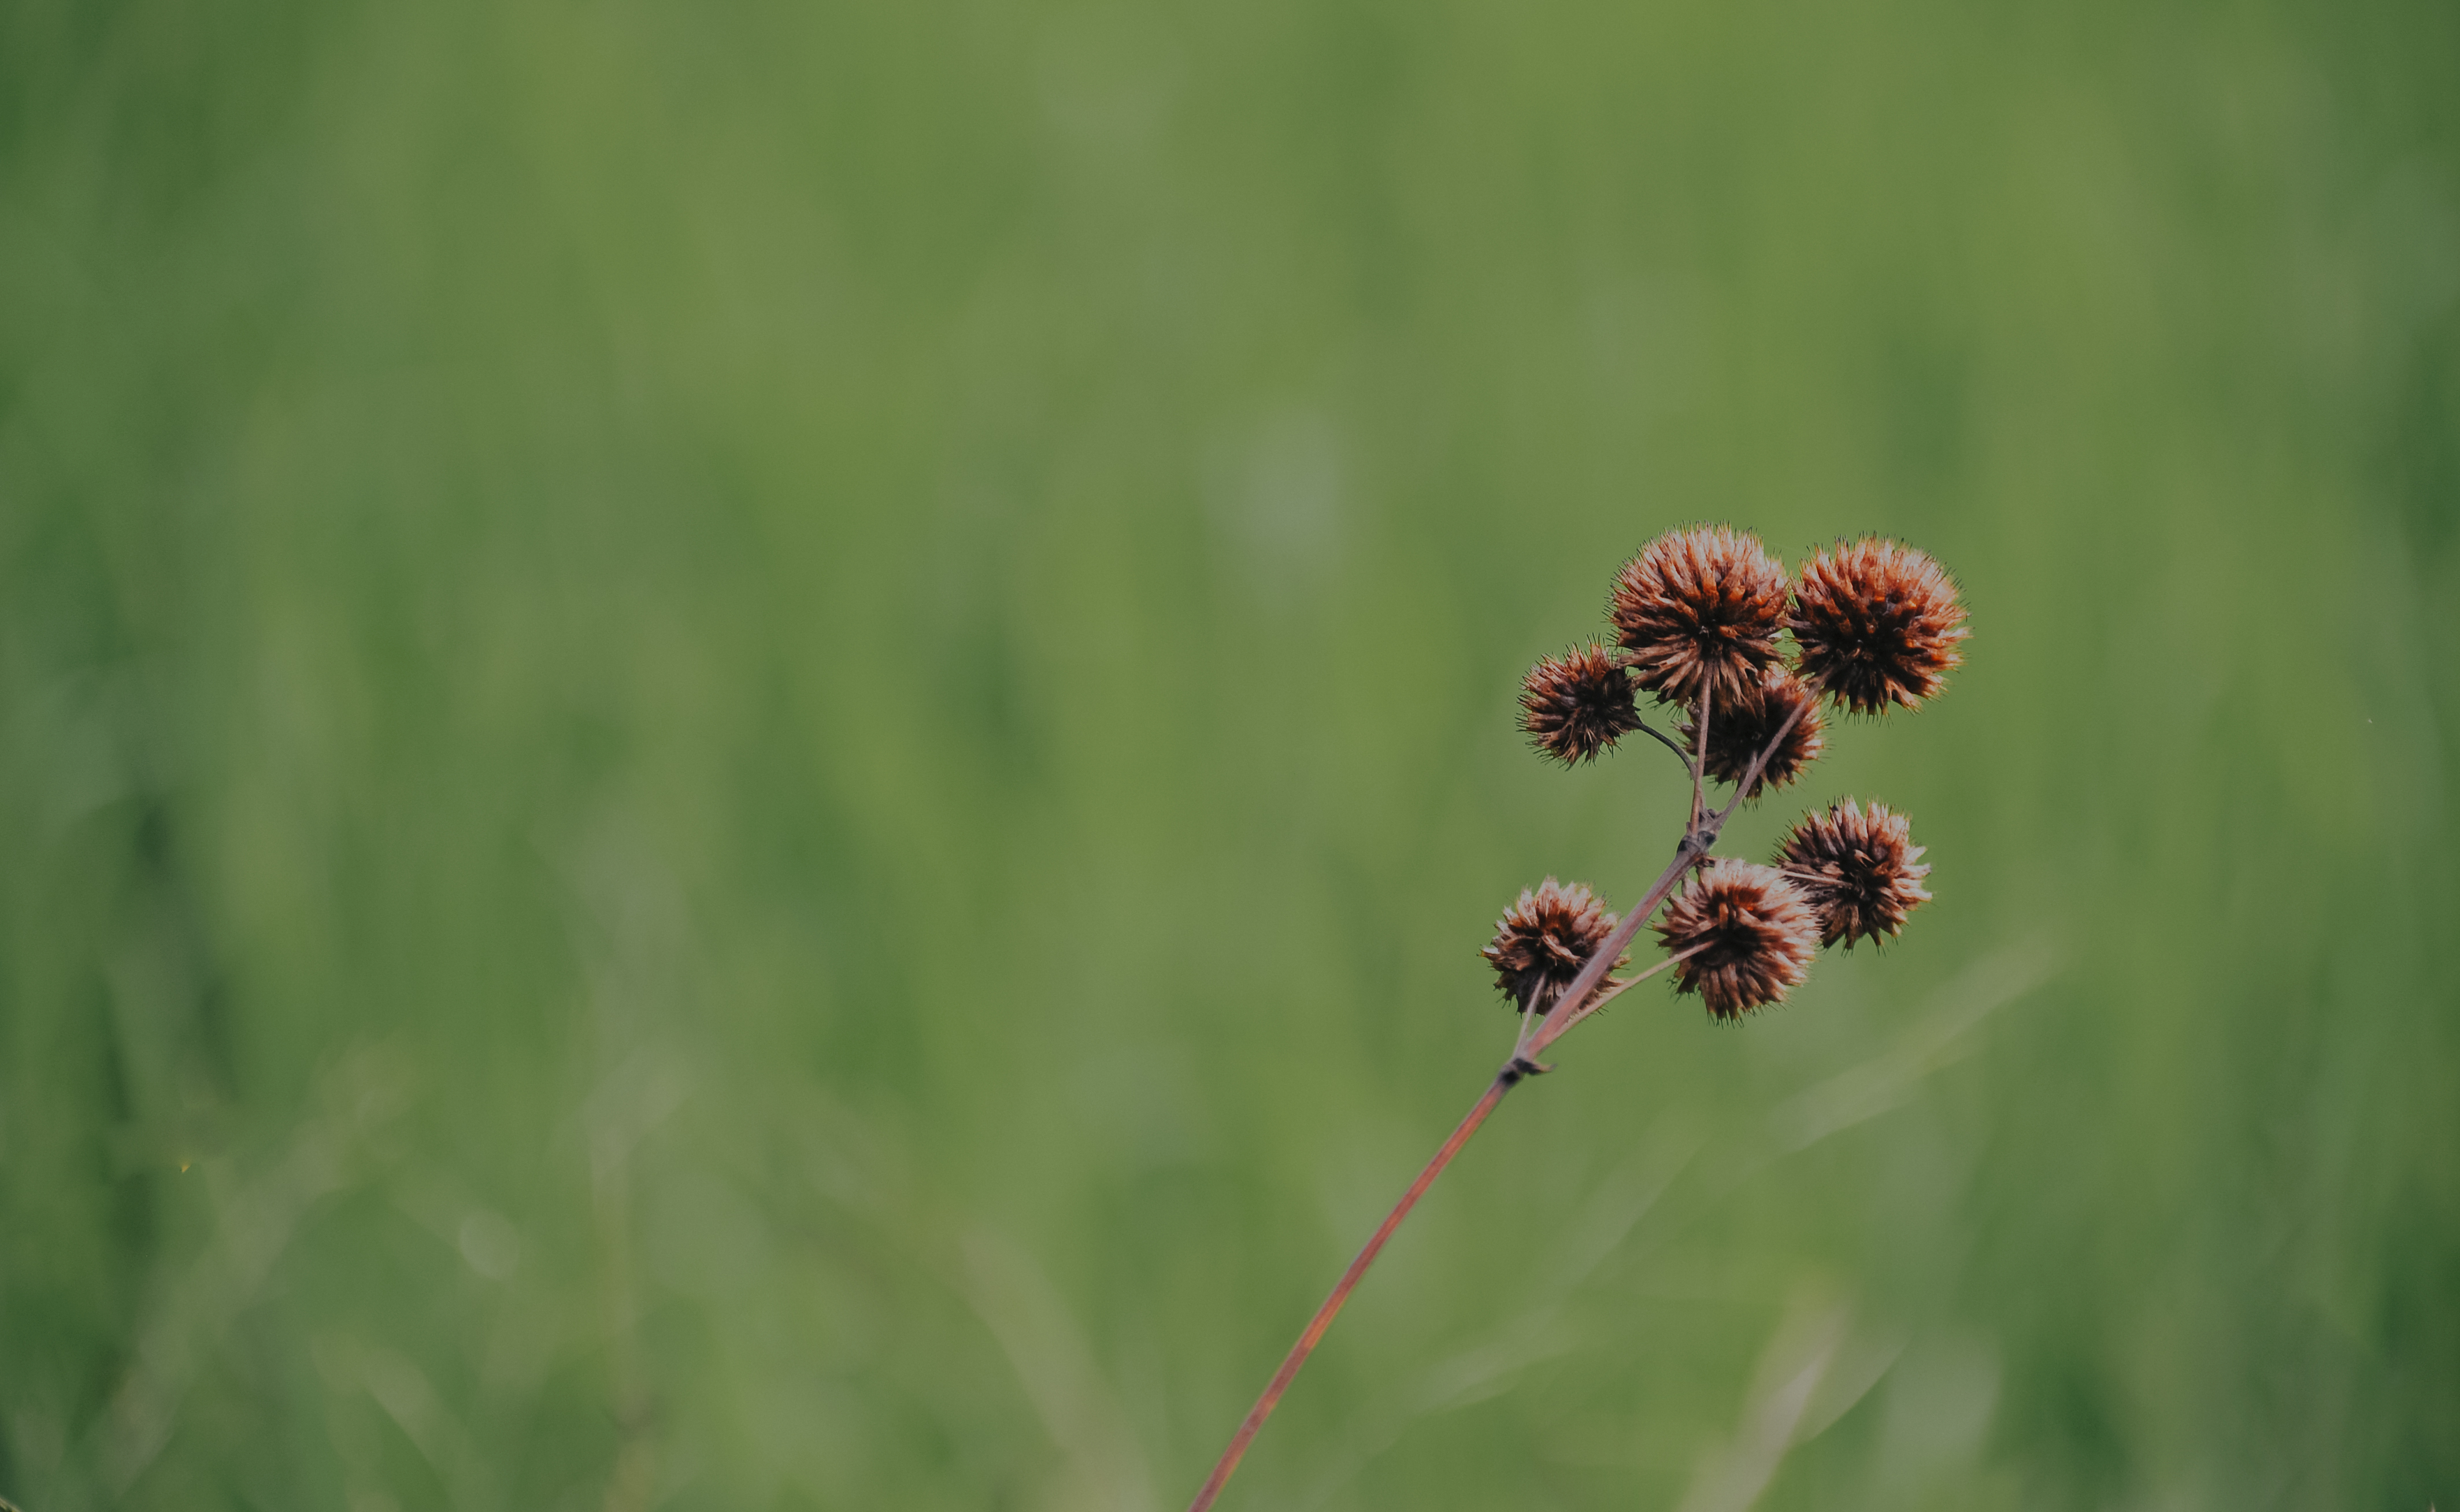
grass, green, flower, plant, vegetation, flora, prairie, spring, grassland, plant stem, grass family, meadow, ecoregion, subshrub